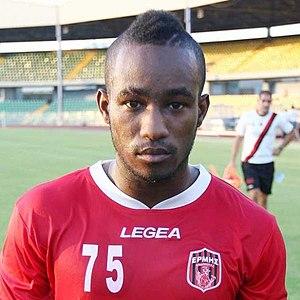
Matthieu Yannick Bemba est un footballeur français originaire de la Guadeloupe, né le 3 mars 1988 à Paris. Le 22 mai 2010, il rejoint la sélection de la Guadeloupe à l'occasion d'un match de gala contre le Montpellier HSC. Il compte six sélections avec les Gwadaboys.